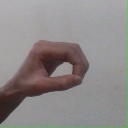
अक्षर: औ